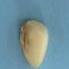
Maize quality: Good